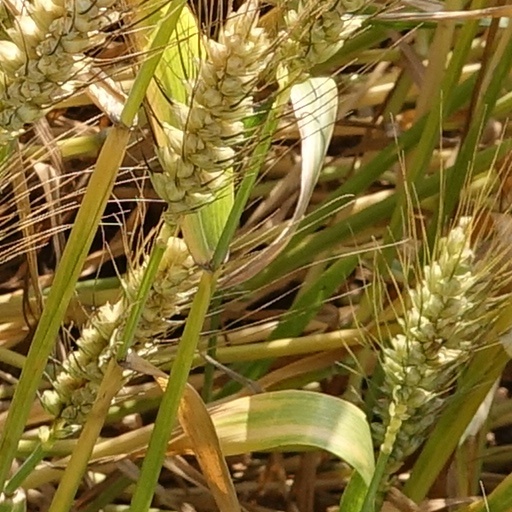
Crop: wheat